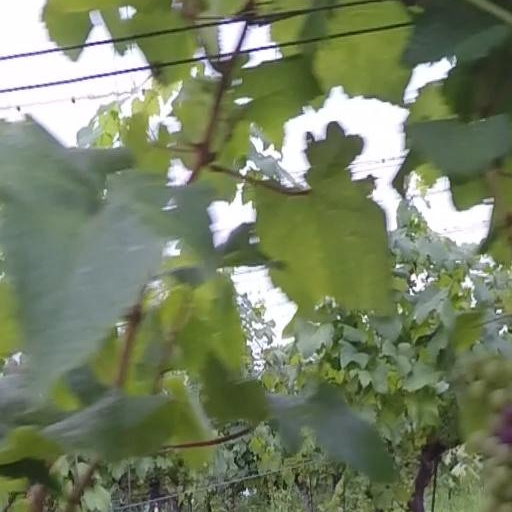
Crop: grape